Magdi Rúzsa

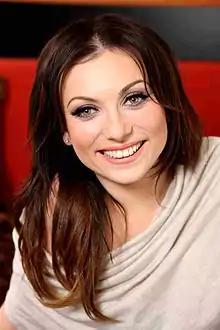
Rúzsa in 2012

Magdolna "Magdi" Rúzsa (born 28 November 1985) is a Hungarian musician, television personality, singer, songwriter and music coach who won the 2006 title of "Megasztár" (""Megastar""), Hungary's nationwide talent search, that resembles, but is not based on, "Pop Idol". As the winner of the category "Newcomer of the Year" at the Fonogram Hungarian Music Awards in 2007, she represented Hungary at the Eurovision Song Contest in Helsinki, Finland with the song "Unsubstantial Blues". She finished ninth and won a Marcel Bezençon Award in the Best Composer category. She often performs songs by her favorite singer, Janis Joplin.